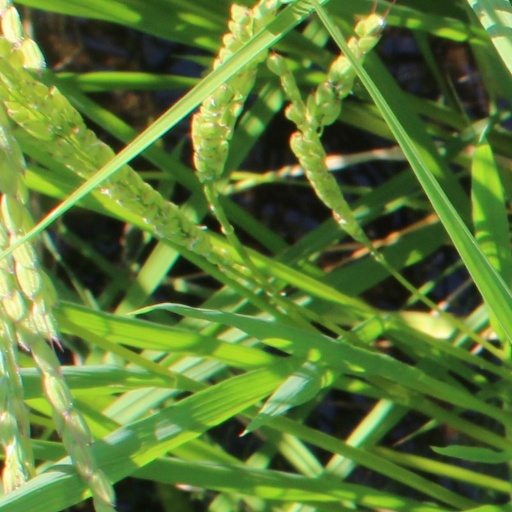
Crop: rice